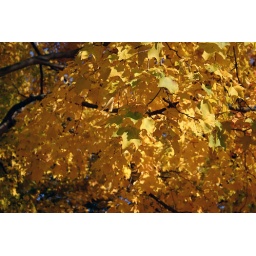
Apparently I found the one place in Columbus where all the yellow trees are.